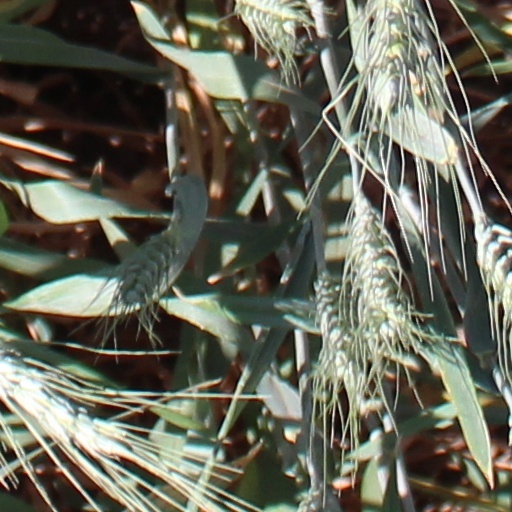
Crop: wheat